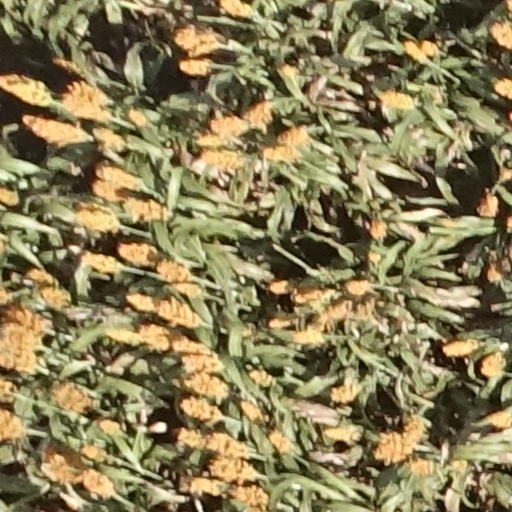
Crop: sorghum